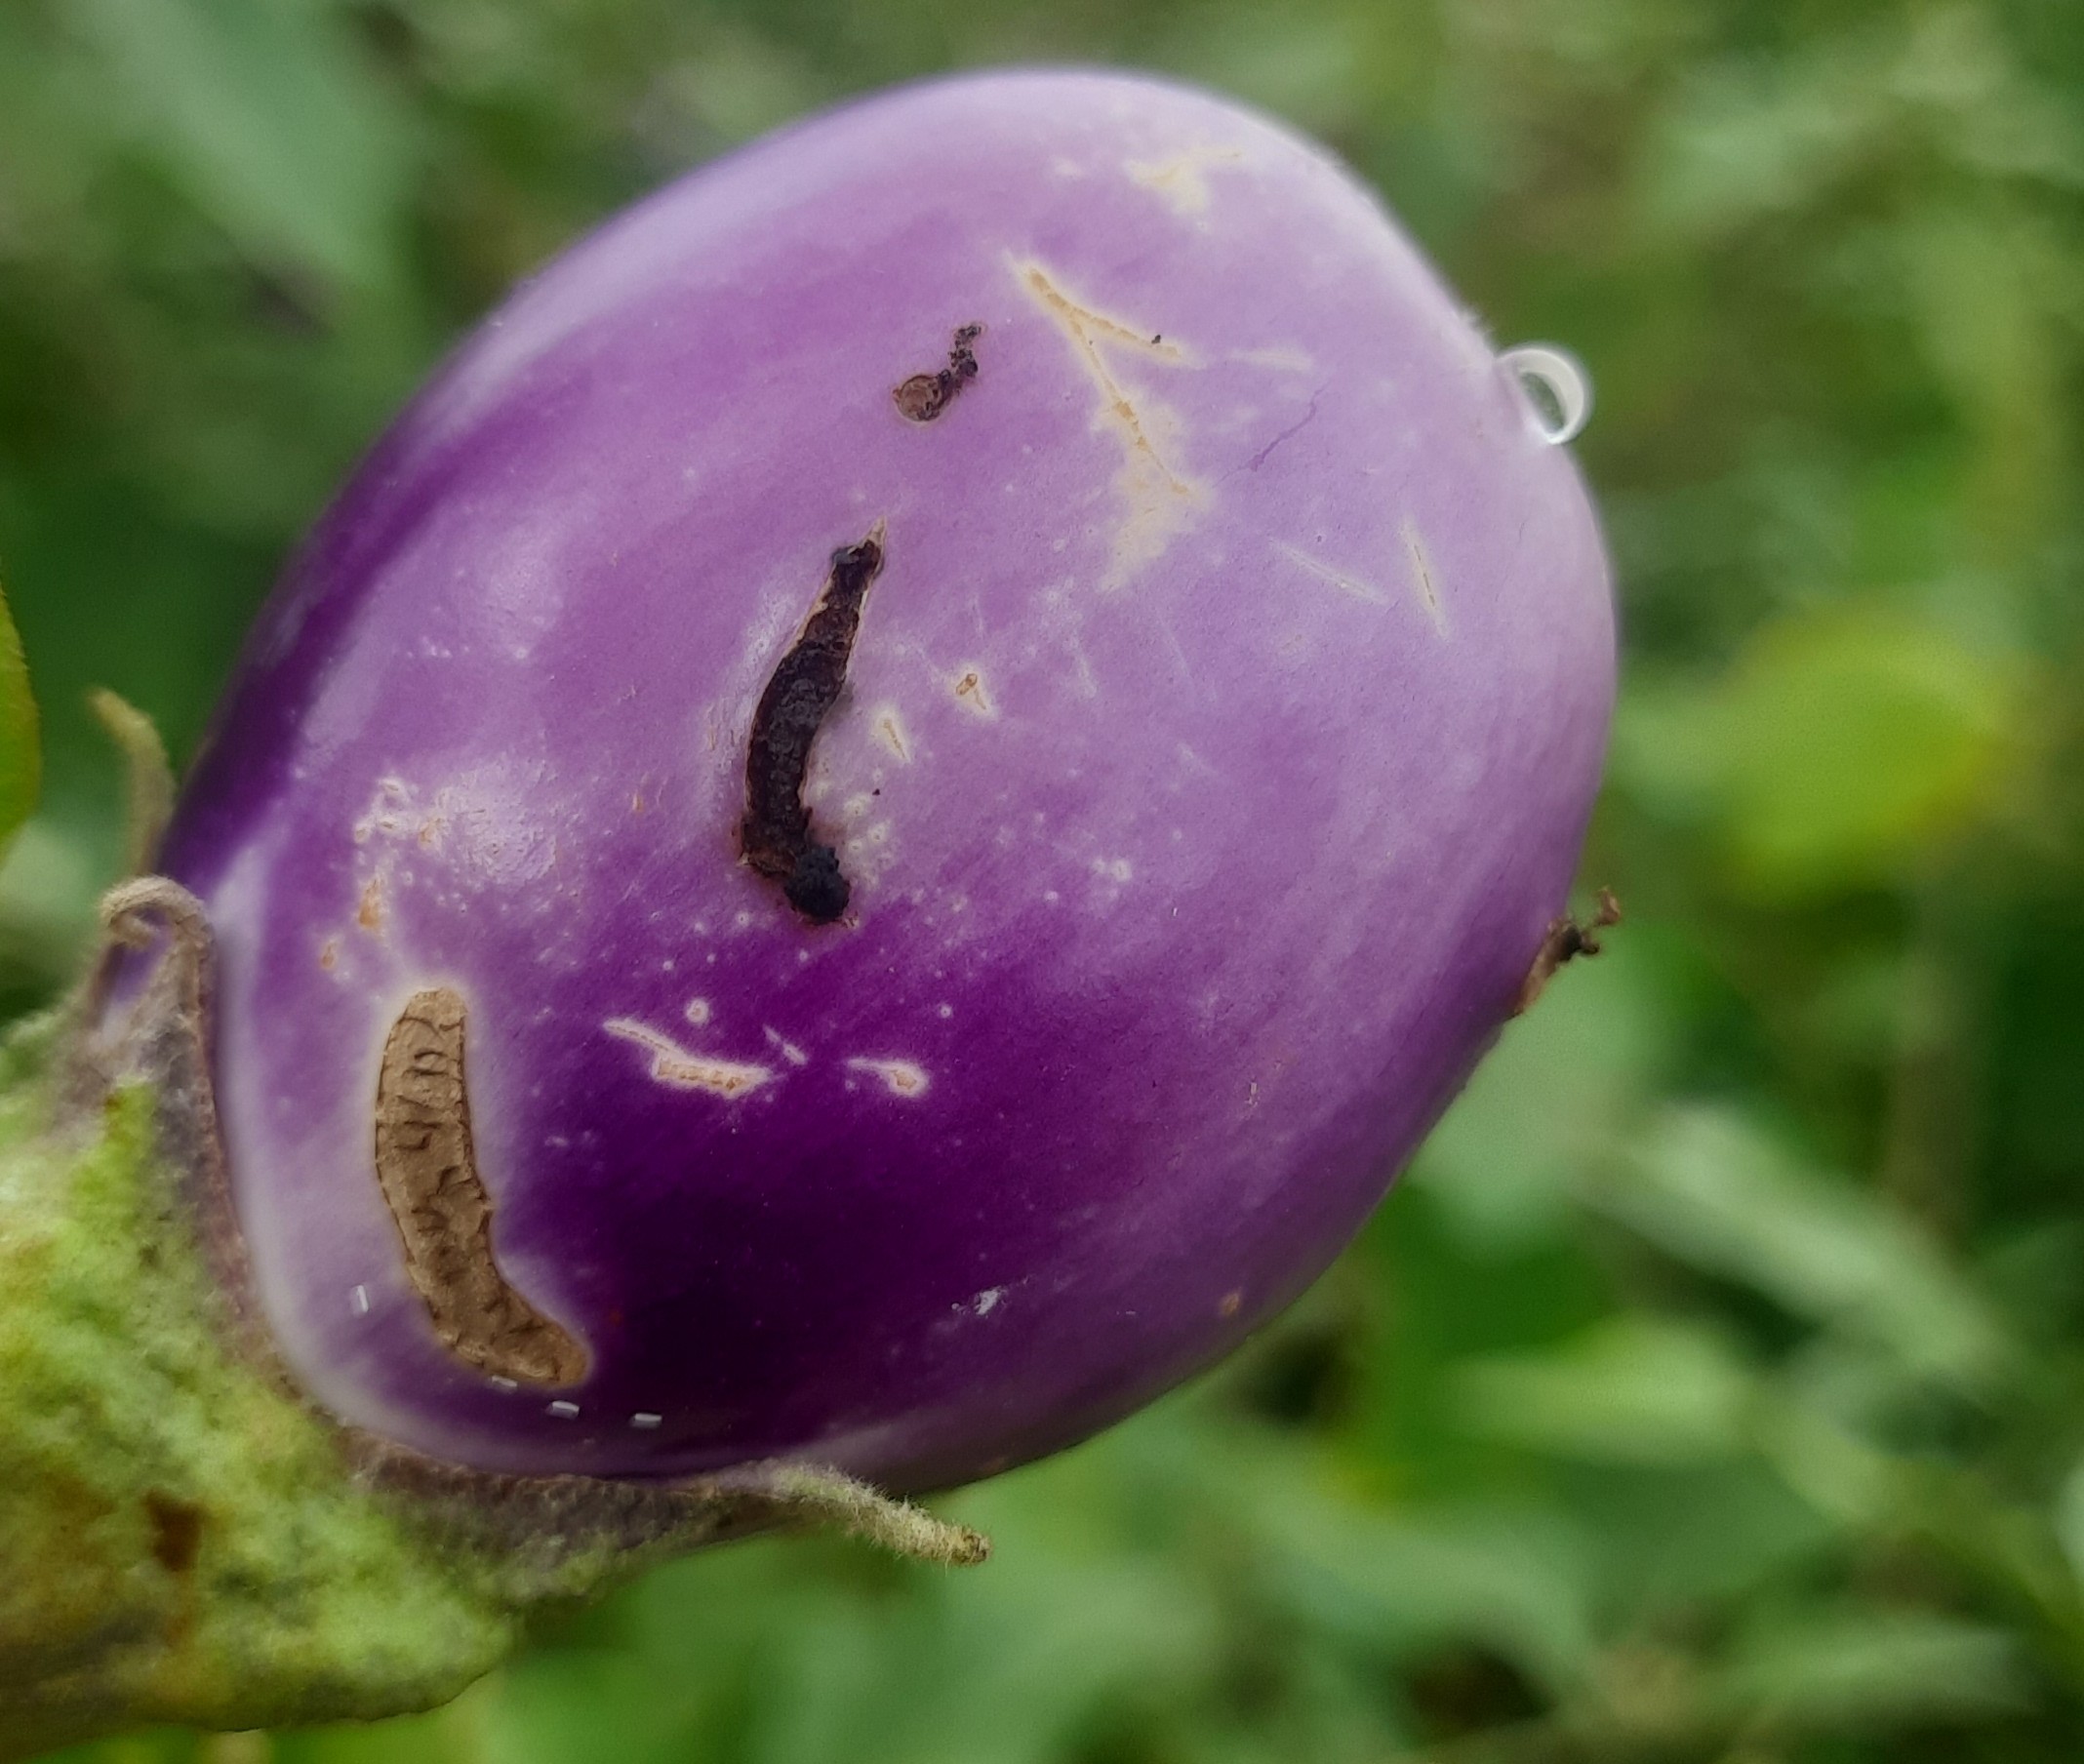
Label: Shoot and Fruit Borer